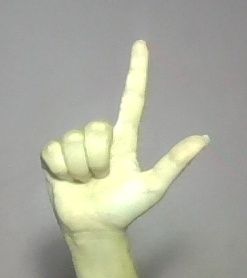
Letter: laam